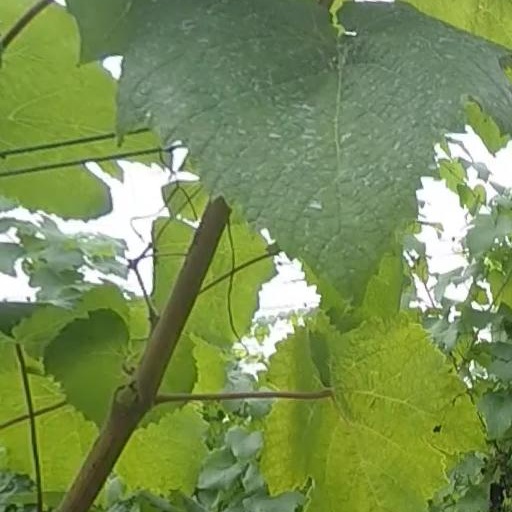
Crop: grape